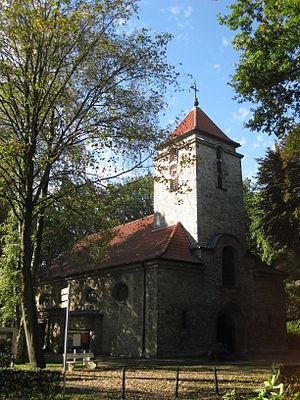
Église catholique St. Josef à Lippstadt-Bad Waldliesborn, constuit en 1929/1930